19th Airlift Wing

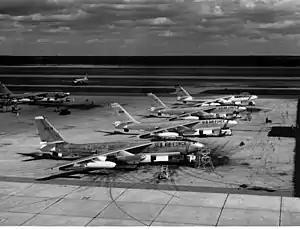
SAC B-47E Stratojets

When the Korean War broke out in late June 1950, the 19th Bombardment Group was immediately detached from the wing for combat operations from Kadena. From Kadena, the wing's operational squadrons (28th, 30th, 93d) attacked North Korean invasion forces. The first Superfortress unit in the war, the group on 28 June attacked North Korean storage tanks, marshalling yards, and armor. In the first two months, it flew more than six hundred sorties, supporting United Nations ground forces by bombing enemy troops, vehicles, and such communications points as the Han River bridges.